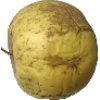
Label: golden_apple